Patrick Fagerberg

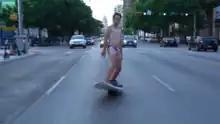
Patrick Fagerberg on The RodaSurf

Fagerberg holds a patent for the first electric vehicle to ever use an asymmetrical wheel placement. He decided to name his creation "The RodaSurf". RodaSurf's co-founder Starr Long, world renowned game developer, called this invention the "electric surfboards for the land".